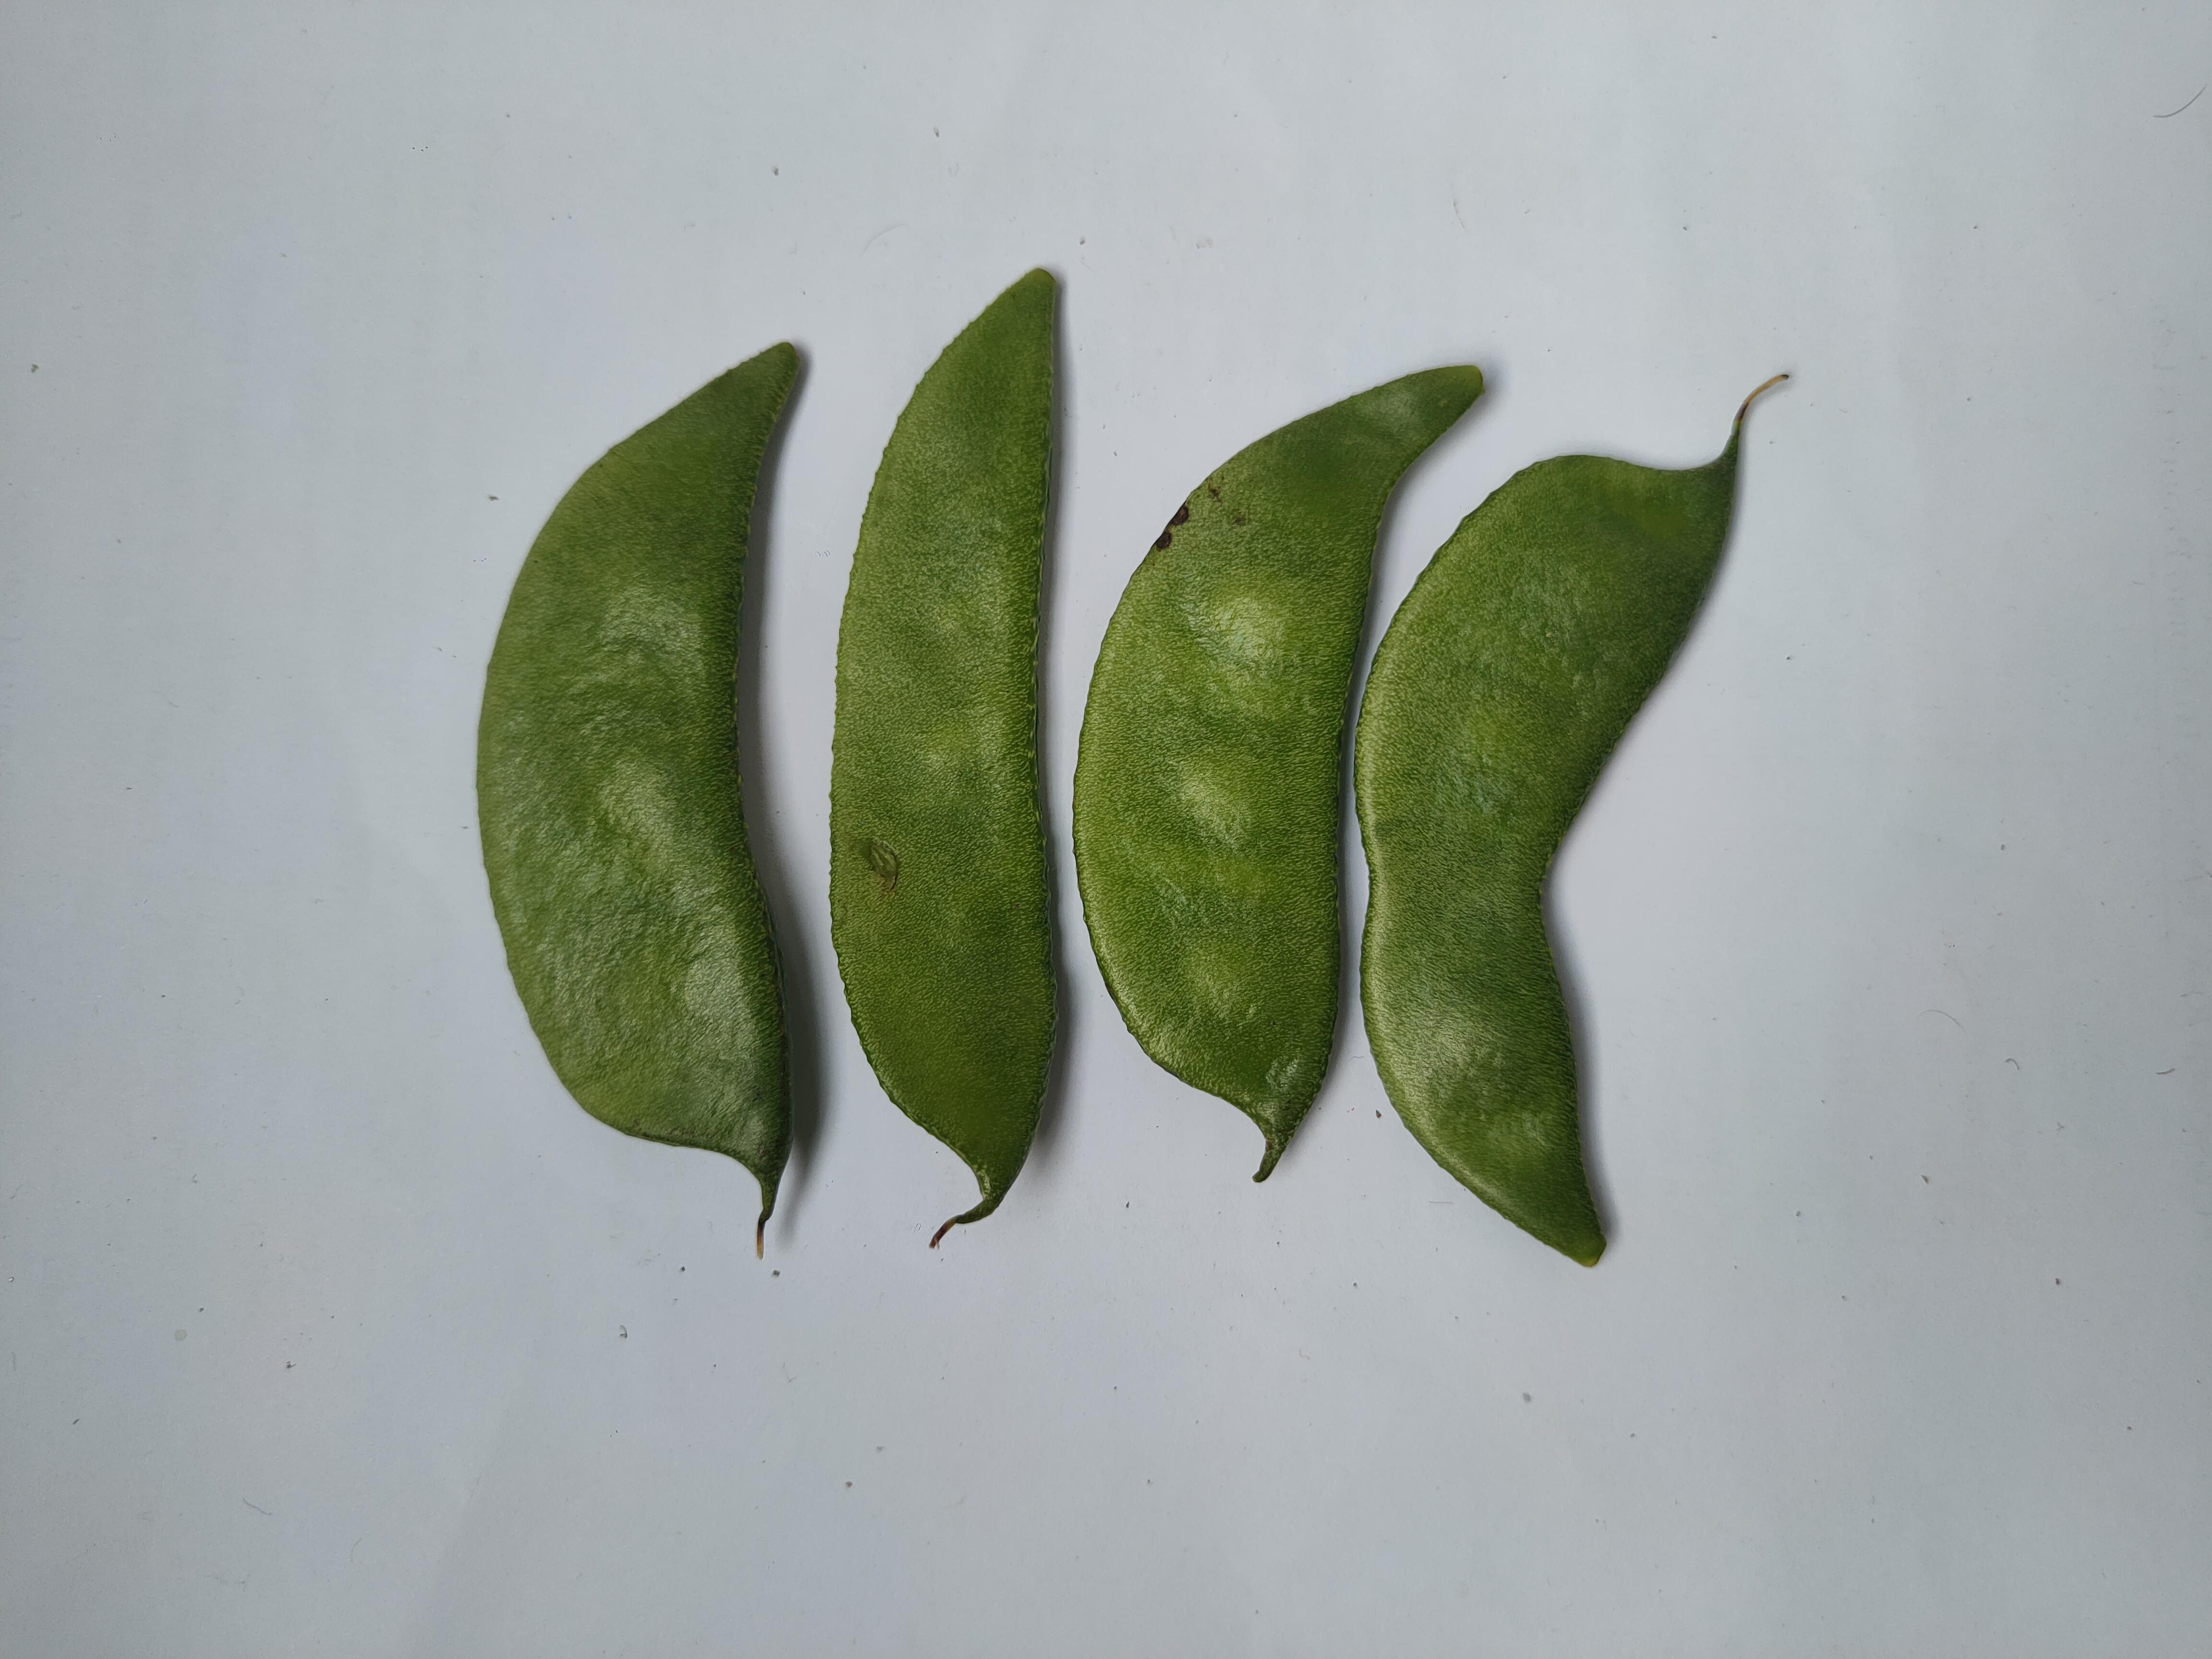
Label: Bean